South Florida Bulls football

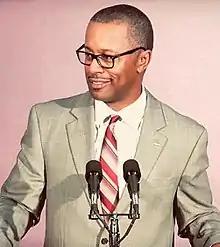
William Taggart 2016

On January 14, 2010, Skip Holtz, son of legendary coach Lou Holtz, was hired as the team's second head coach, leaving East Carolina after five seasons.